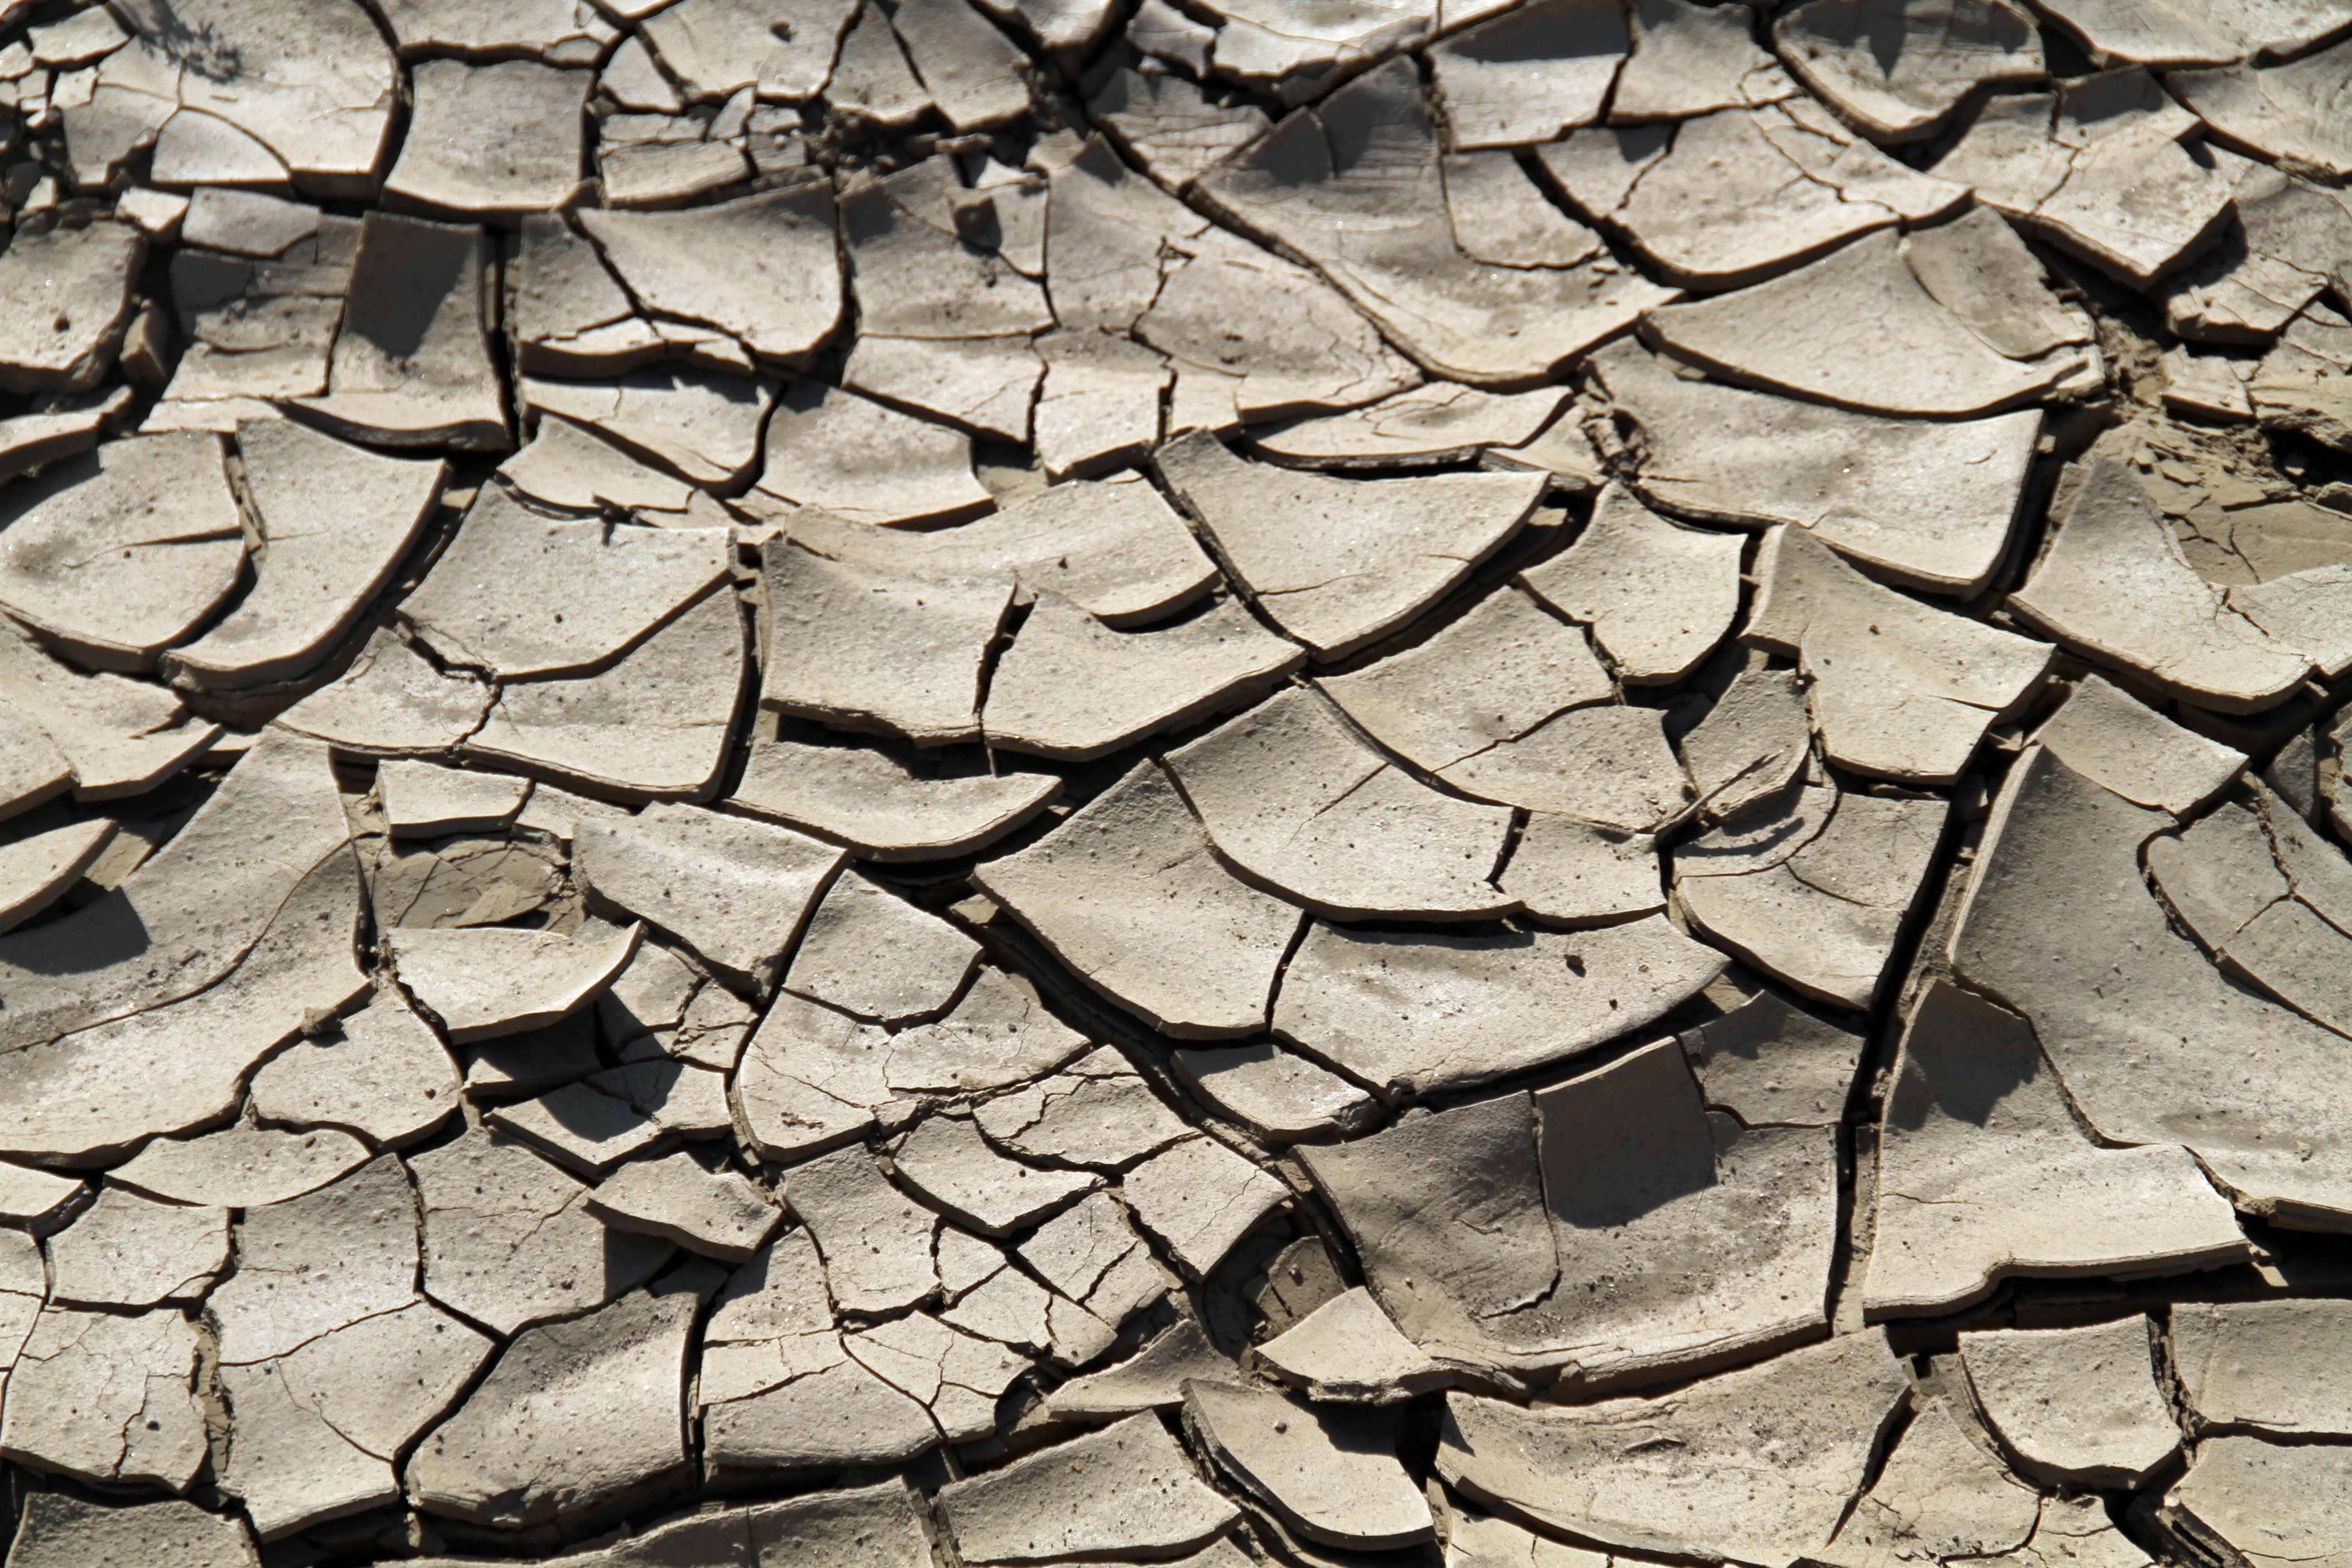
nature, black and white, texture, asphalt, tourist, dry, line, soil, monochrome, tourism, chile, outdoors, south, disaster, drought, atacama desert, road surface